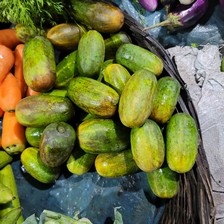
Label: cucumber